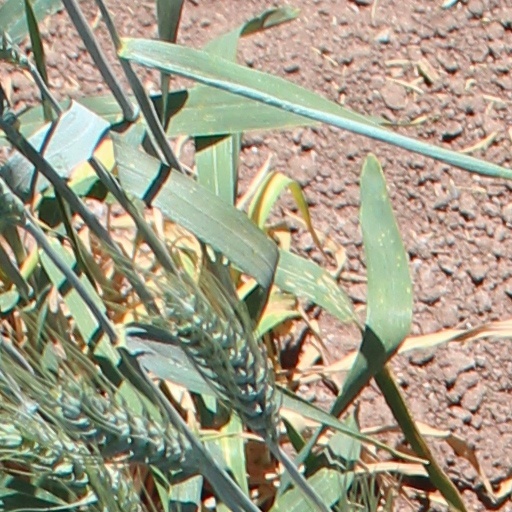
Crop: wheat